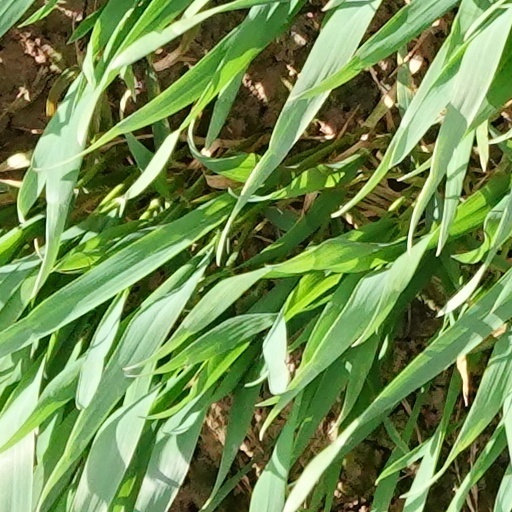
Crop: wheat